Jennifer C. Ward (diplomat)

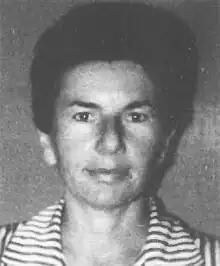
Ward

Jennifer Claudette Ward (born January 29, 1944) was United States ambassador to Niger from March 25, 1991, to May 28, 1993.